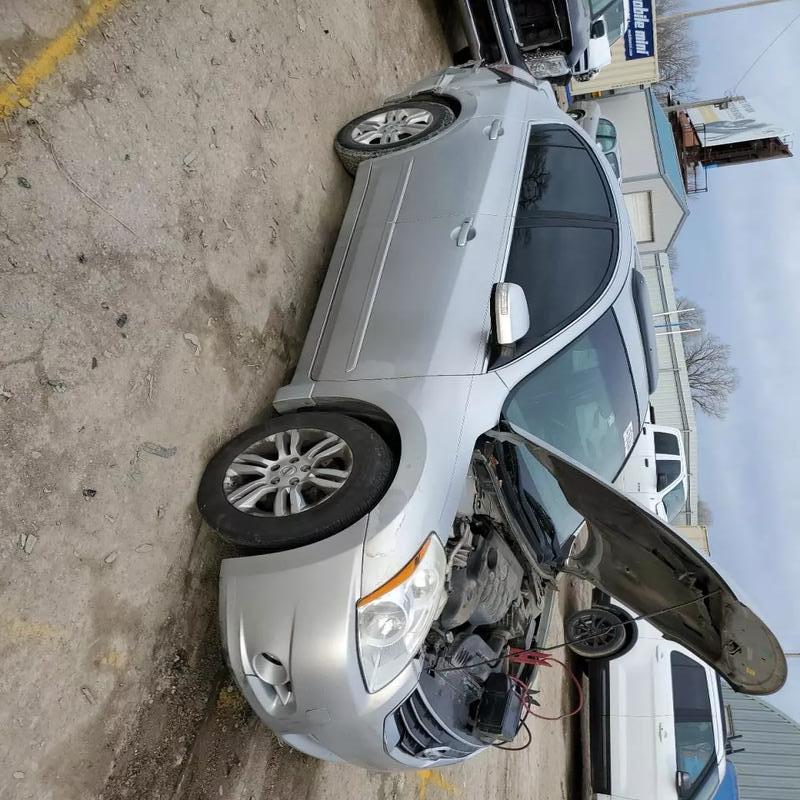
Aucun dommage détecté.
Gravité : aucun